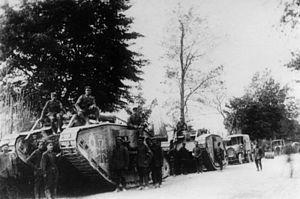
La seconde bataille de la Marne, parfois appelée bataille de Reims, est une série d'offensives allemandes et de contre-offensives alliées, qui se sont déroulées dans le Nord-Est de la France du 27 mai au 6 août 1918, avec des événements décisifs du 15 au 20 juillet 1918.